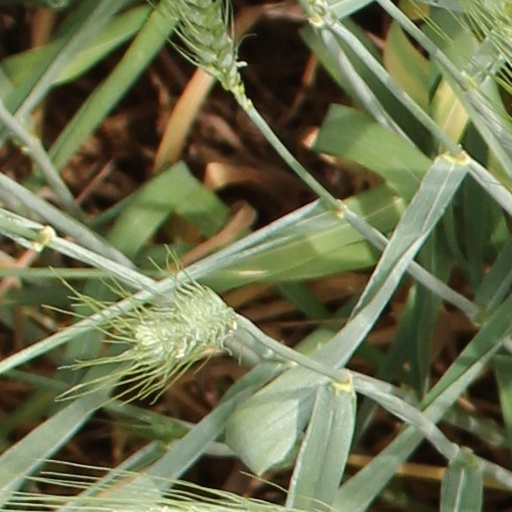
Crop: wheat